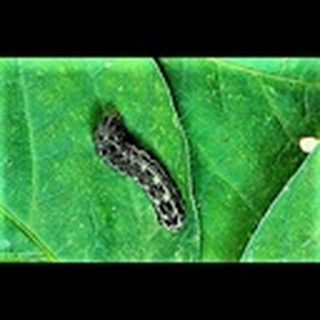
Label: cotton_army_worm